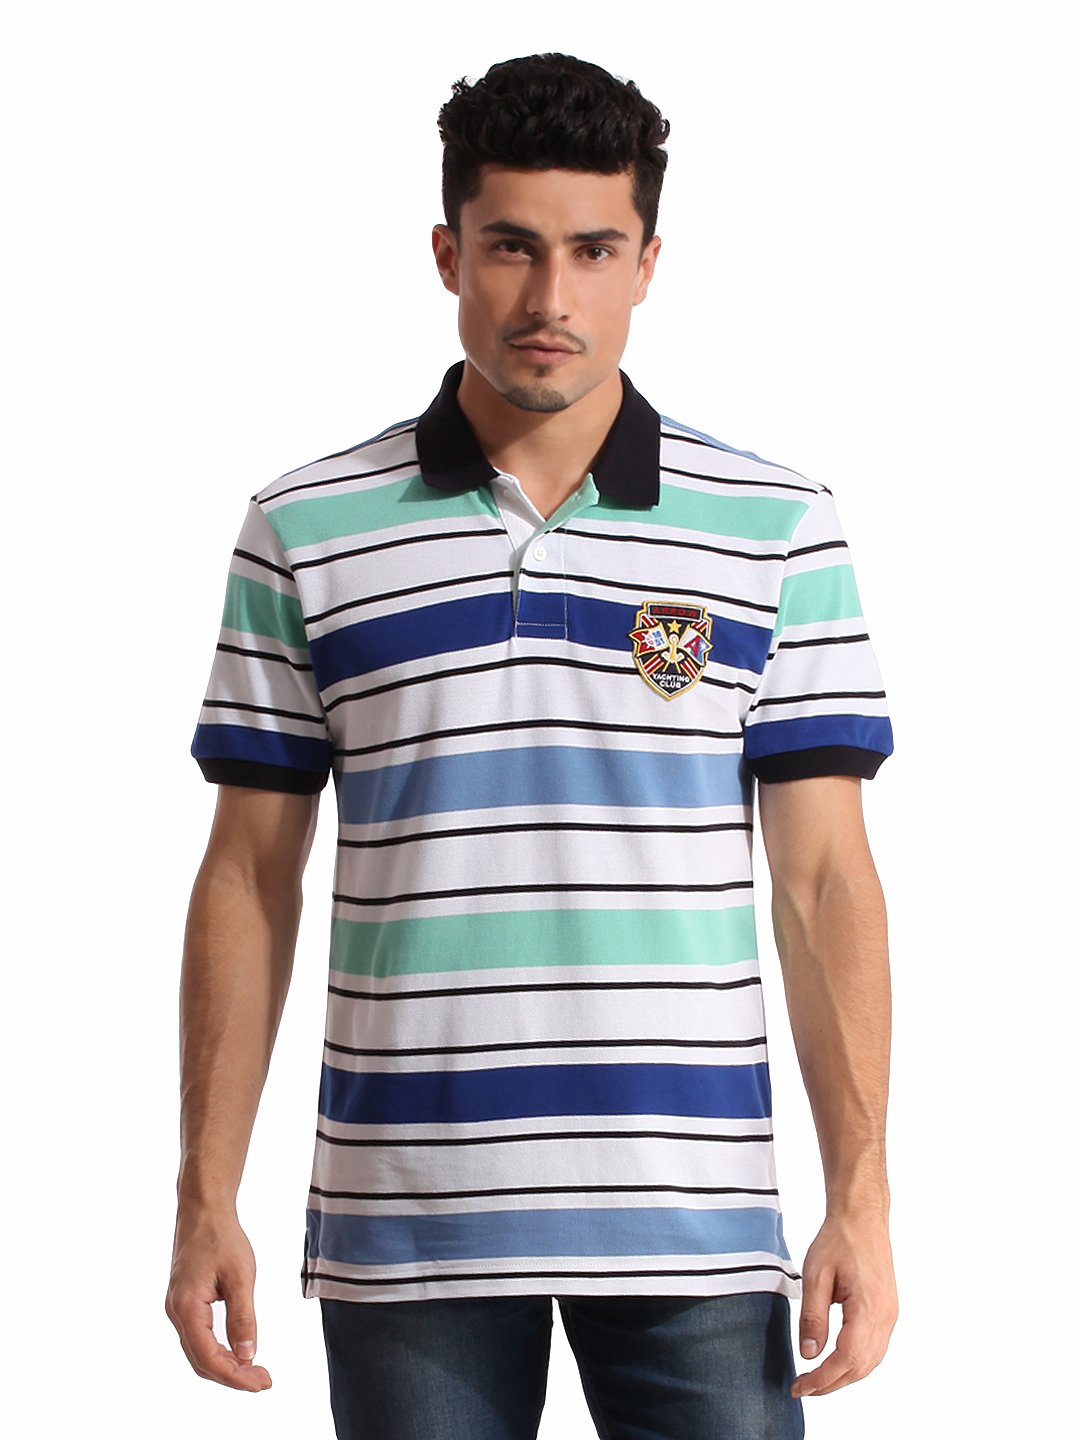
Arrow Men Striped White T-shirt
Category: Apparel / Topwear / Tshirts
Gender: Men
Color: White
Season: Summer 2012
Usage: Casual